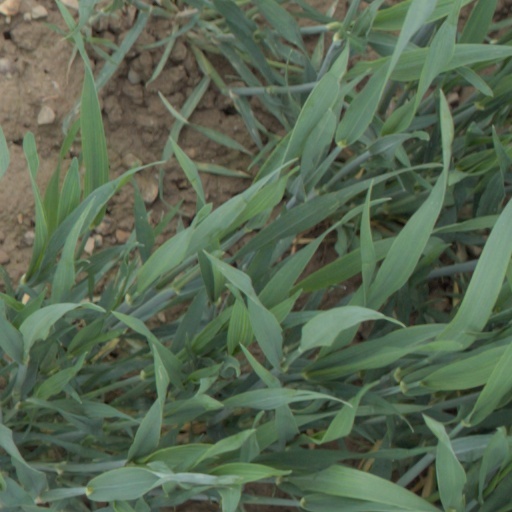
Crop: wheat